Question: Please indicate a possible affordance area of the chair that can be used for sitting on
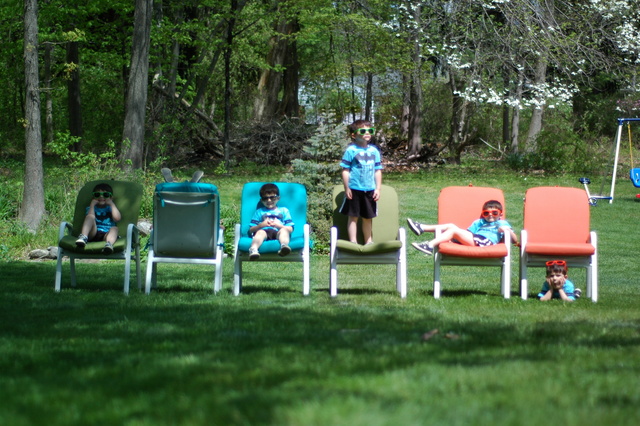
Answer: [520.713, 234.739, 587.531, 252.466]